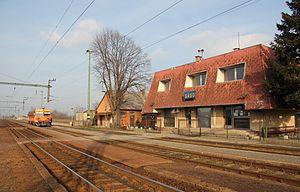
Sásd est une localité hongroise, ayant le rang de ville dans le comitat de Baranya. Chef-lieu de la micro-région de Sásd, elle se situe entre Pécs et Kaposvár.